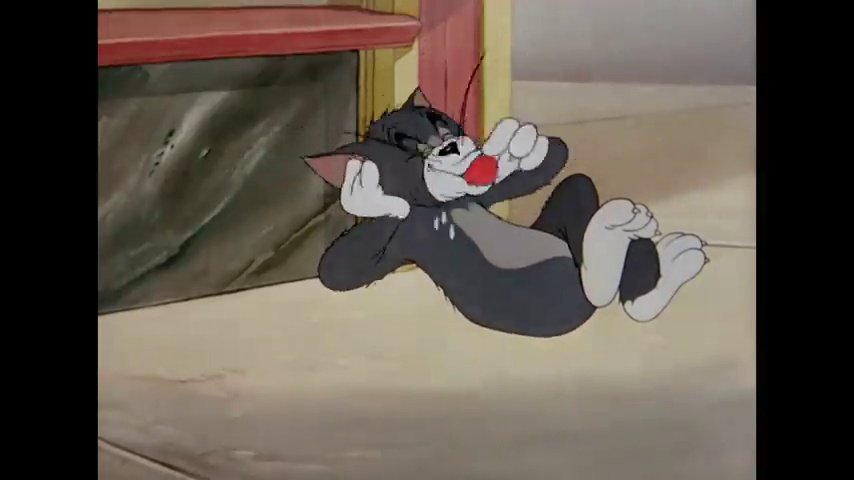
Portrait style: Cartoon Portrait